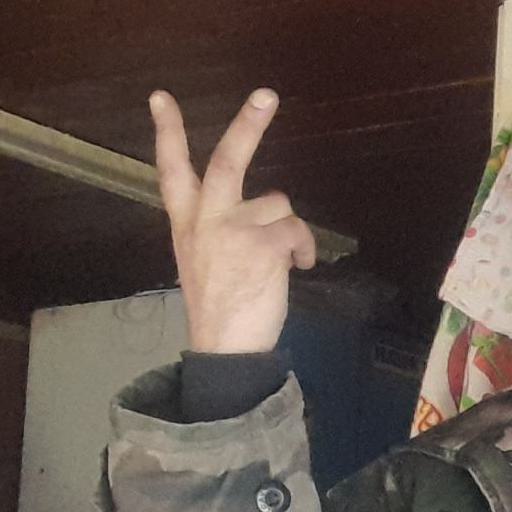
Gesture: peace_inverted